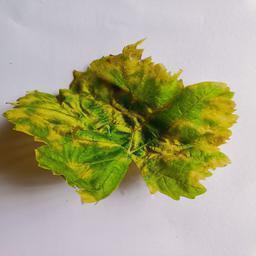
Label: Downy Mildew